PGLO

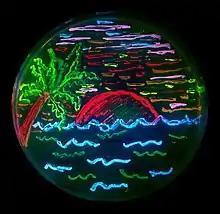
Example of mutant GFP that glow different colors to paint a picture of a beach

In 1994 Marty Chalfie and his team were able to successfully create bacteria and round worms that expressed the GFP protein. Soon after, Roger Tsien and his team were able to create mutant GFP that can emit a range of colors, not just green.